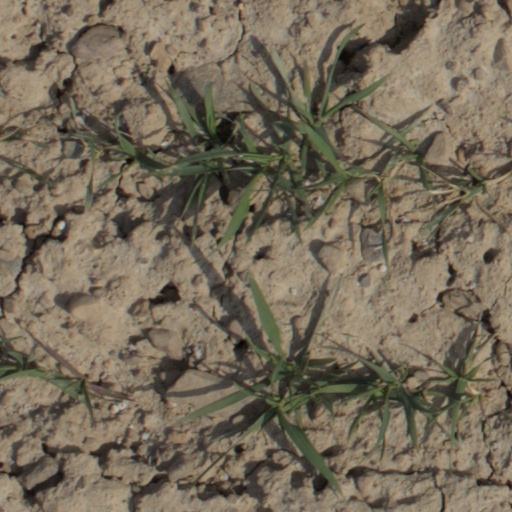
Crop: wheat